Utako Shimoda

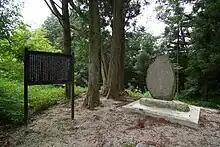
A memorial near her birthplace

In 1907, the Heimin Shinbun (Common People's Newspaper) published (over 42 days) an article series called . It attacked corrupt right-wing politicians by alleging that Shimoda Utako was sexually involved with Itō Hirobumi (a former prime minister), Yamagata Aritomo (another former prime minister, and a military leader), and Inoue Kaoru (a cabinet minister). The issues containing the article series were banned by the government. There were also rumours connecting her to the emperor and Kichisaburō Iino (a politically-powerful Shinto mystic). Utako Shimoda's powerful supporters did not publicly defend her, and in 1906 she had to step down as head of the Gakushūin Women's Academy, giving leadership to the headmaster of the male division, Marusuke Nogi.